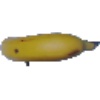
Label: Banana 1